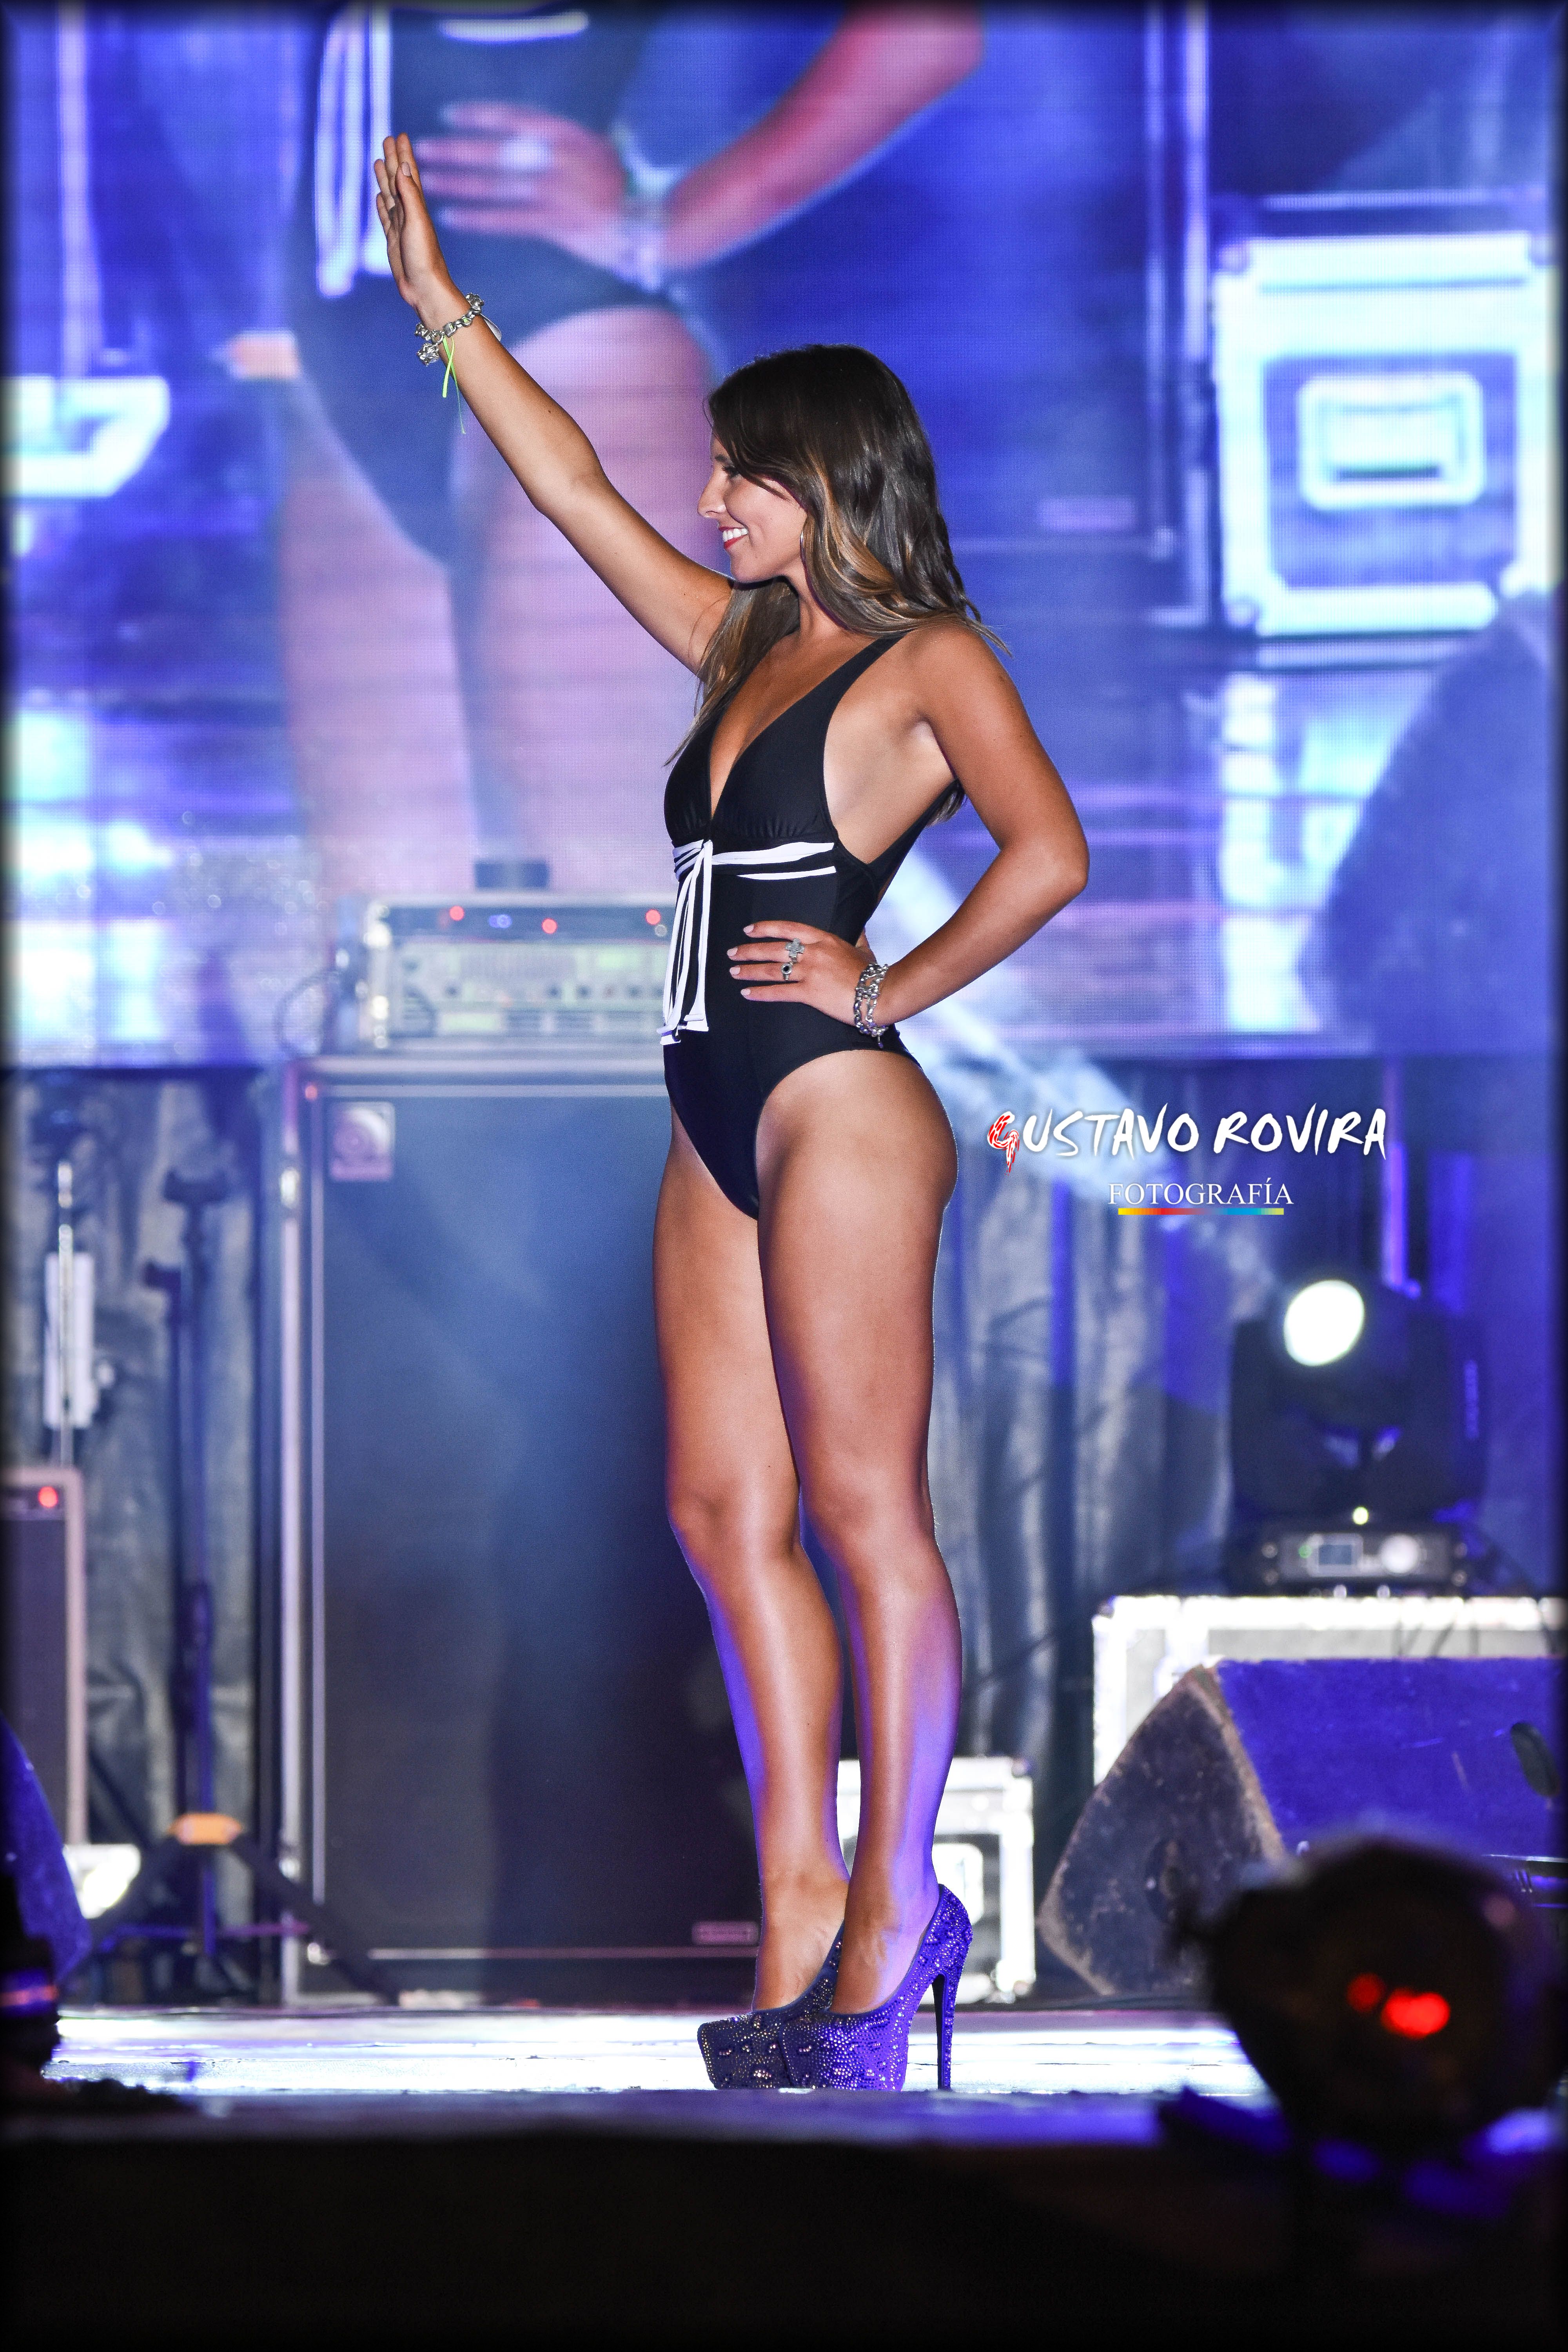
desfile, performance, stage, competition, muscle, thigh, fashion model, music artist, model, fitness and figure competition, leg, lingerie, undergarment, girl, dancer, go go dancing